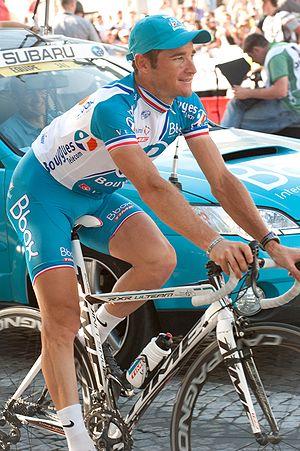
La 1ʳᵉ édition du Grand Prix cycliste de Québec a lieu le 10 septembre 2010.